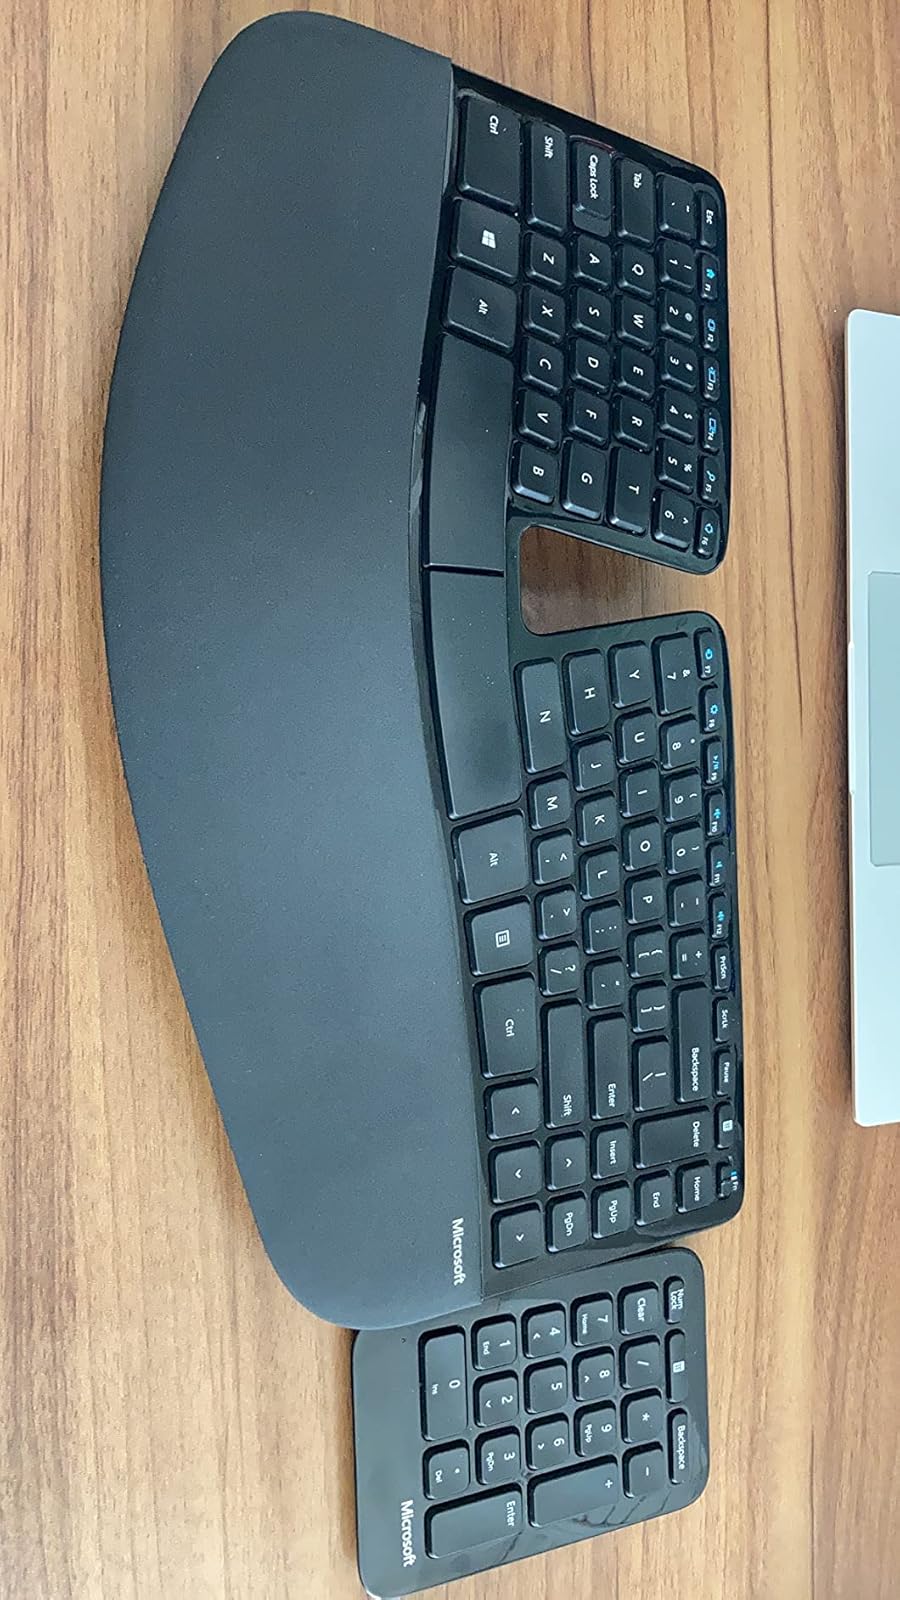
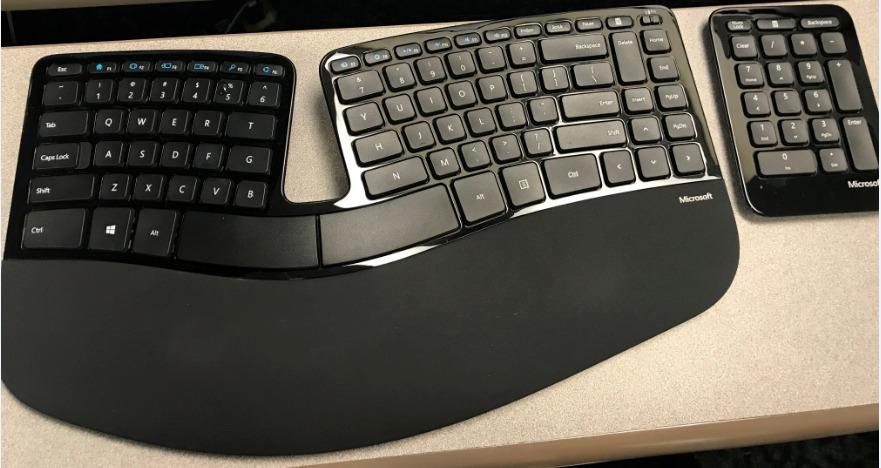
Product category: keyboard
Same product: yes